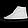
Label: Sneaker